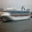
Label: ship